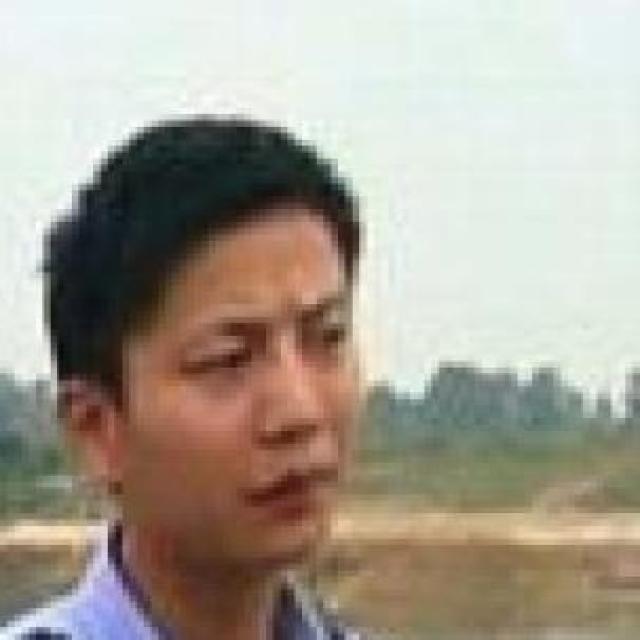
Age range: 21-44